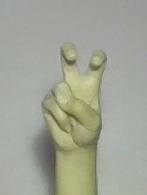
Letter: toot